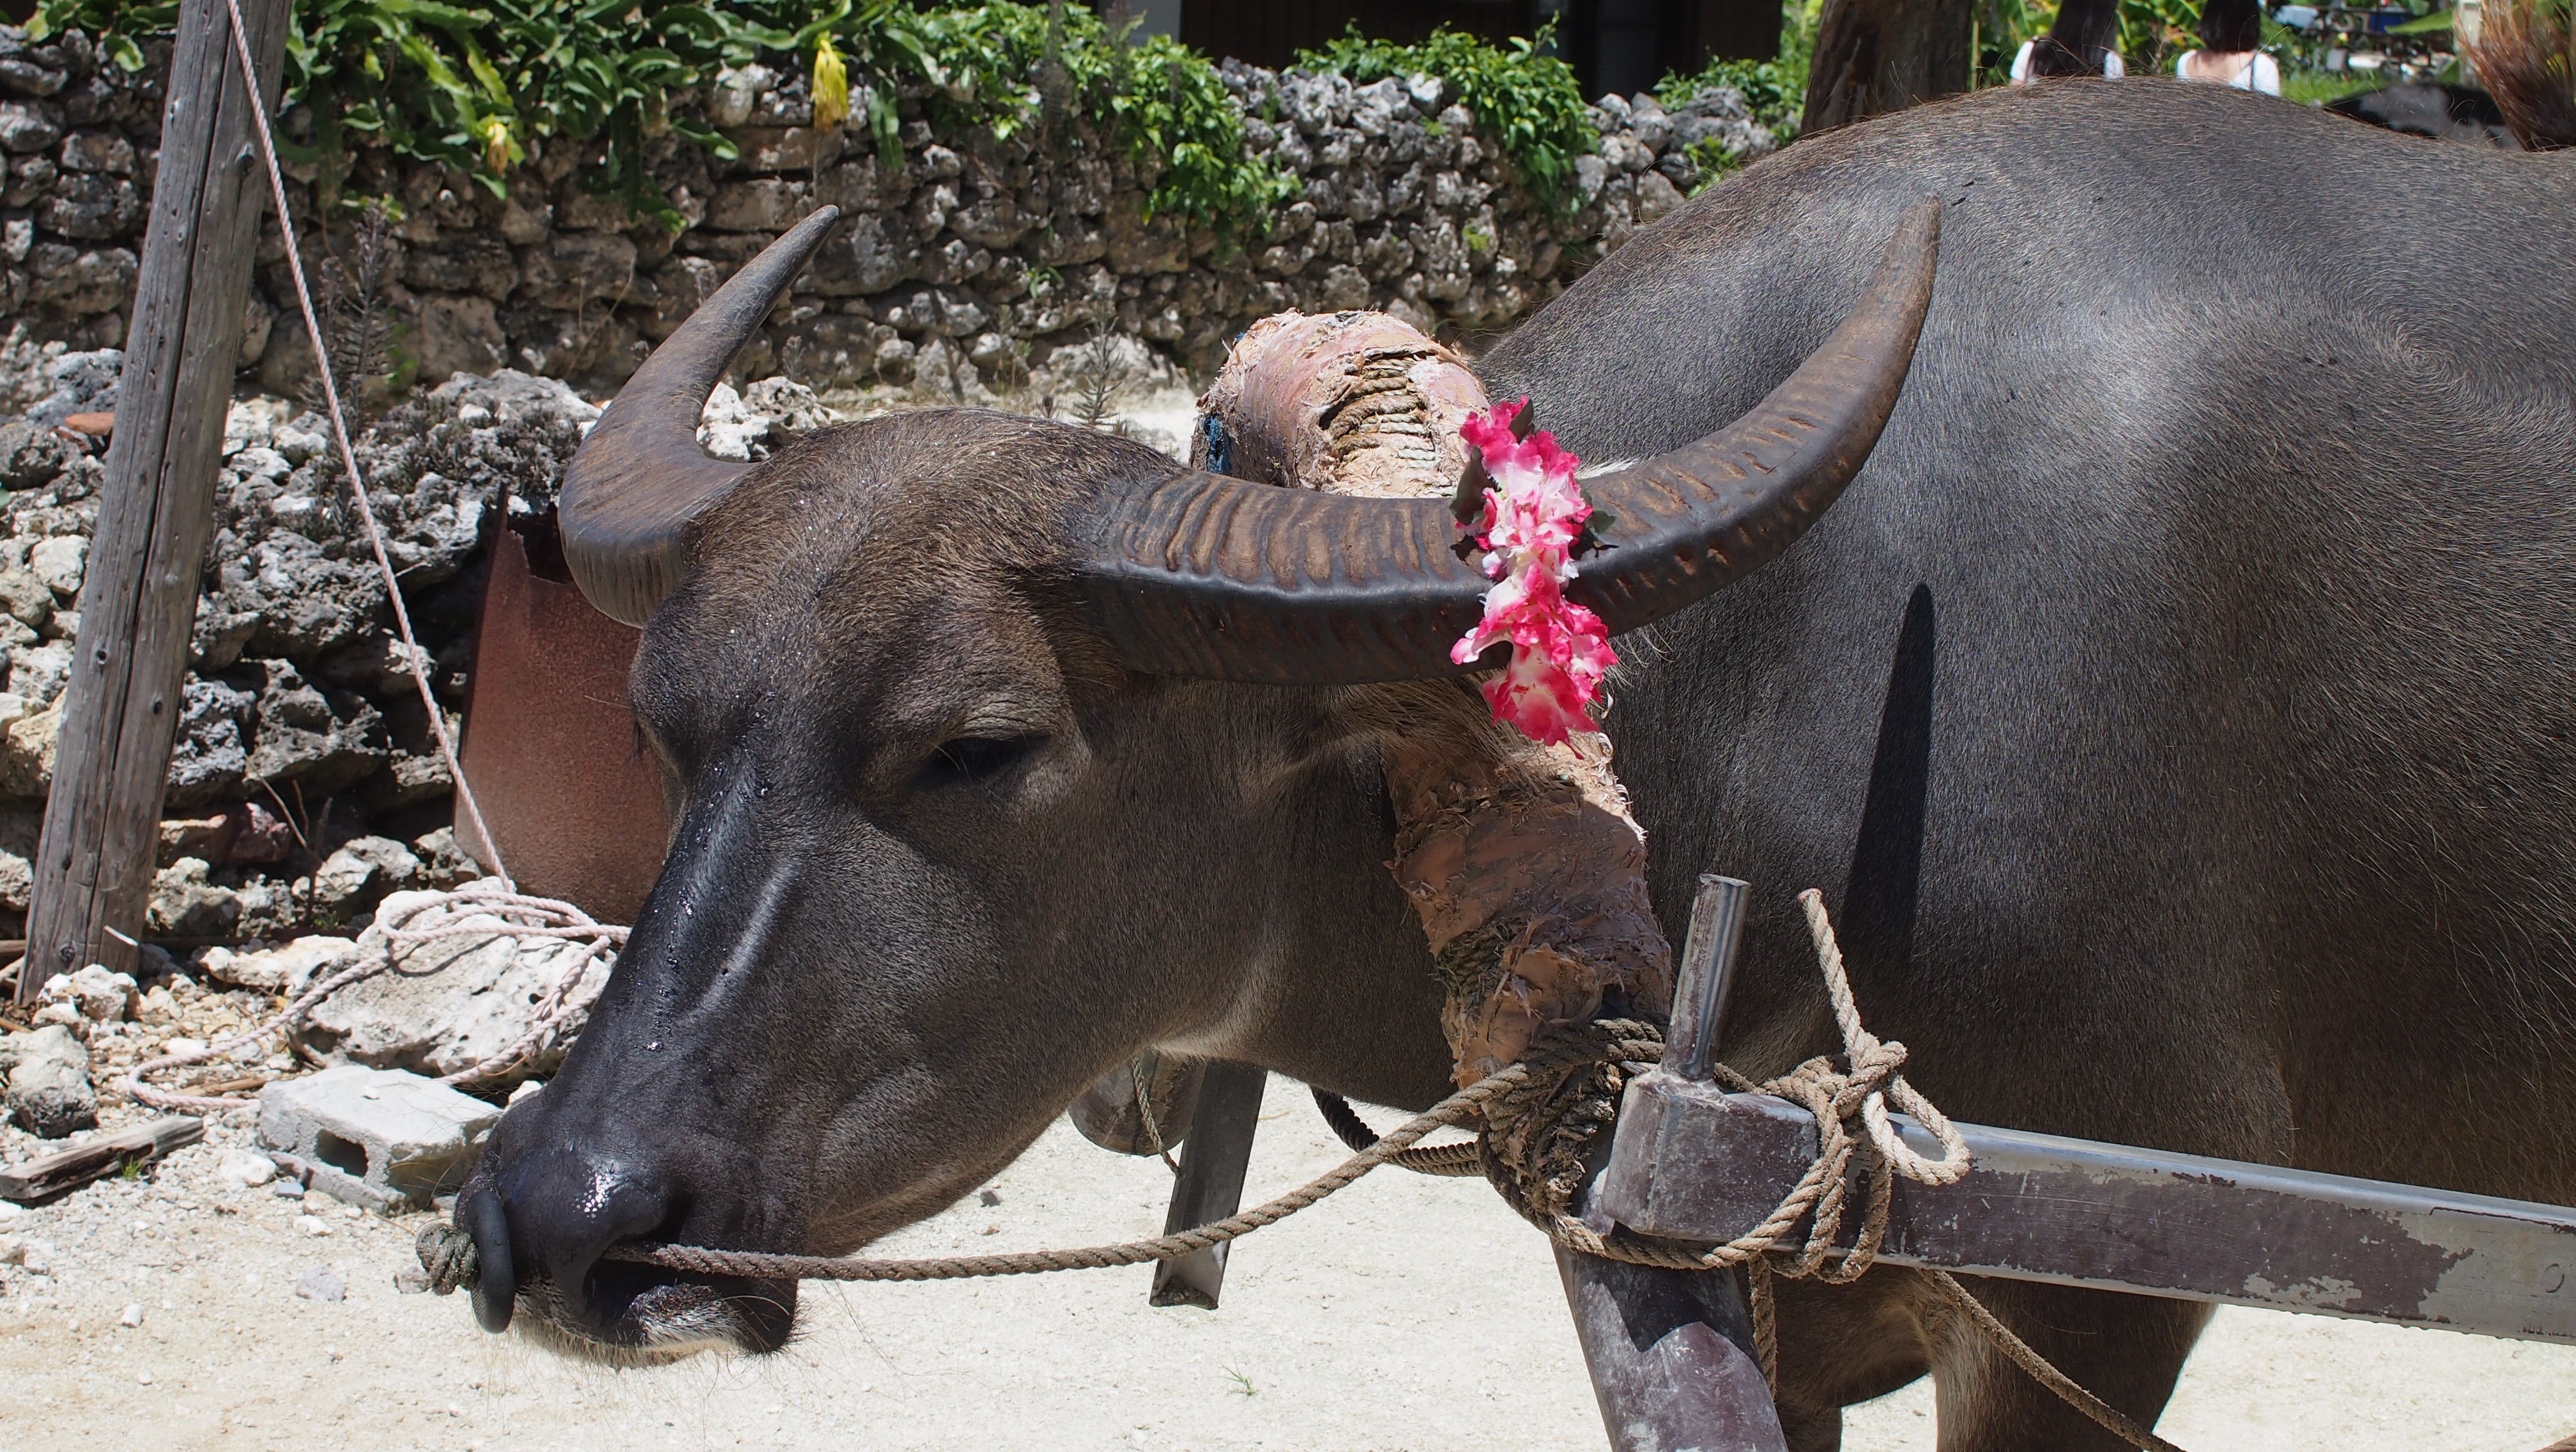
wildlife, mammal, fauna, mare, buffalo, okinawa, pack animal, cattle like mammal, hackery